Beit Dagan

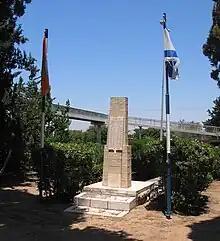
War memorial near Beit Dagan

During the Ottoman period, the area of Beit Dagan was part of to the Nahiyeh (sub-district) of Lod, which encompassed the area of present-day Modi'in-Maccabim-Re'ut in the south to the present-day city of El'ad in the north, and from the foothills in the east, through the Lod Valley to the outskirts of Jaffa in the west. This area was home to thousands of inhabitants in about 20 villages, who had at their disposal tens of thousands of hectares of prime agricultural land.